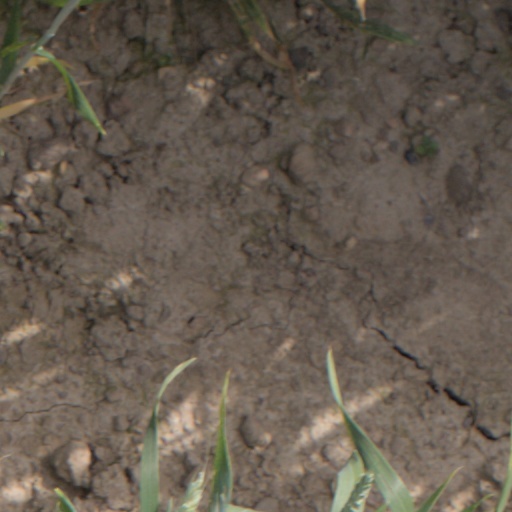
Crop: wheat